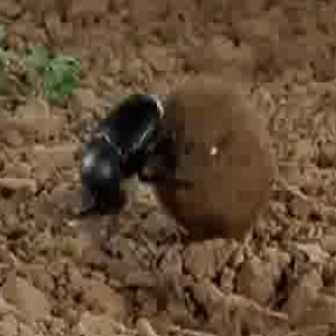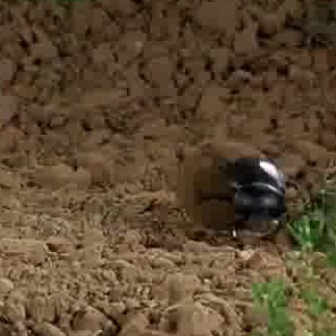
  Please identify the target specified by the bounding box [61,88,193,220] in the first image and locate it in the second image. Return the coordinates in [x_min,y_min,x_max,y_max] format.
Answer: [194,153,288,248]